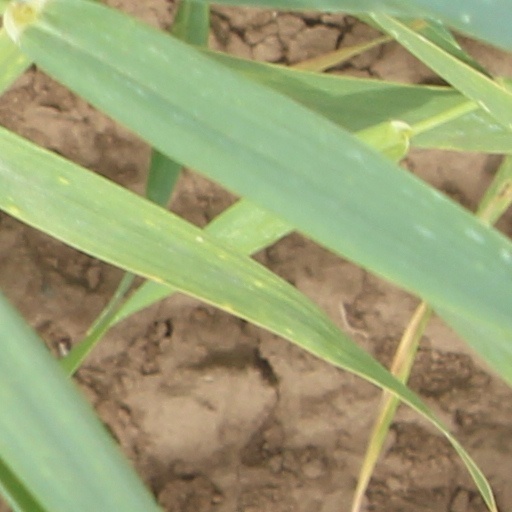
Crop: wheat